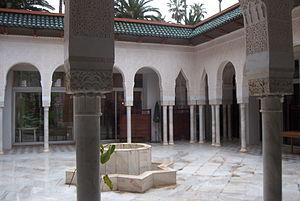
Tlemcen, est une commune de la wilaya de Tlemcen, dont elle est le chef-lieu. Elle est située au nord-ouest de l'Algérie, à 520 km à l'ouest d'Alger, à 140 km au sud-ouest d'Oran et, proche de la frontière du Maroc, à 76 km à l'est de la ville marocaine d'Oujda. La ville est érigée dans l'arrière-pays, est distante de 40 km de la mer Méditerranée.